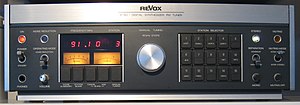
Revox / Produkter
Revox er en nu Tyskland virksomhed, udvikler et udvalg af high-end produkter som kombinerer ny teknologi med kvalitet; herunder musiksystemer, højtalere.